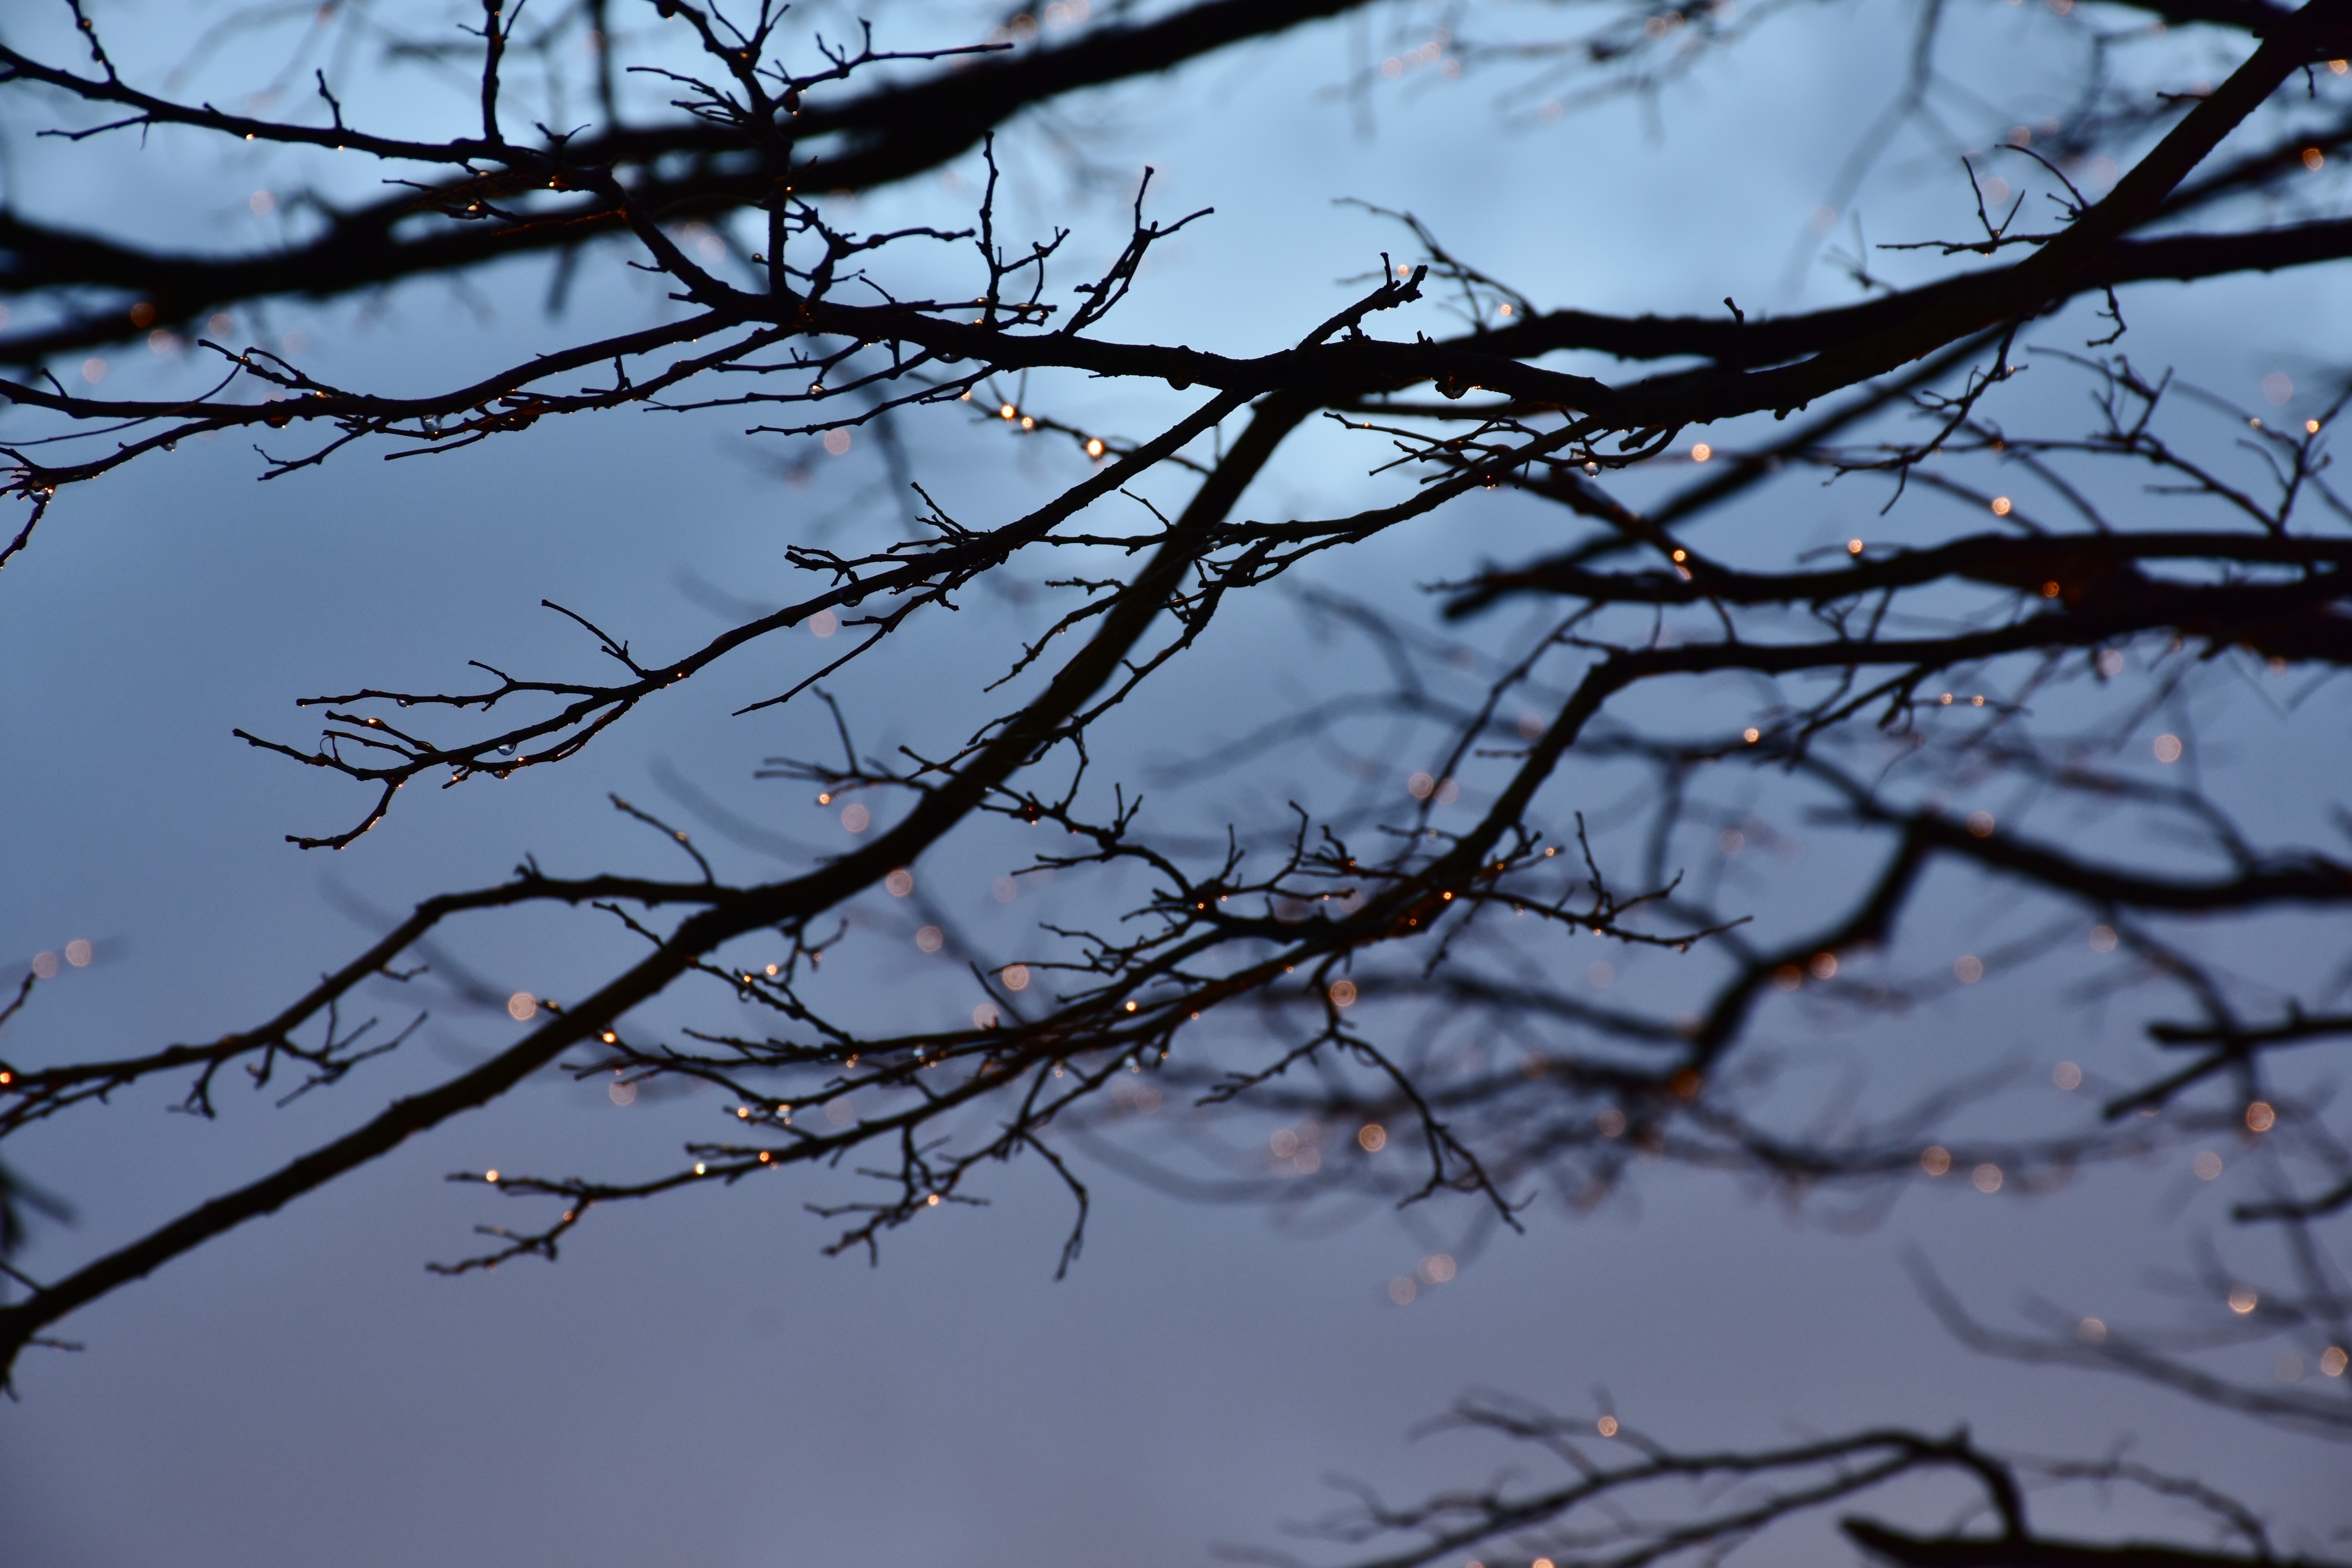
landscape, tree, water, nature, branch, silhouette, blossom, snow, winter, plant, sky, sunset, sunlight, leaf, flower, frost, atmosphere, evening, reflection, autumn, weather, blue, season, twig, sparkle, mood, drop of water, abendstimmung, freezing, afterglow, back light, plant stem, woody plant